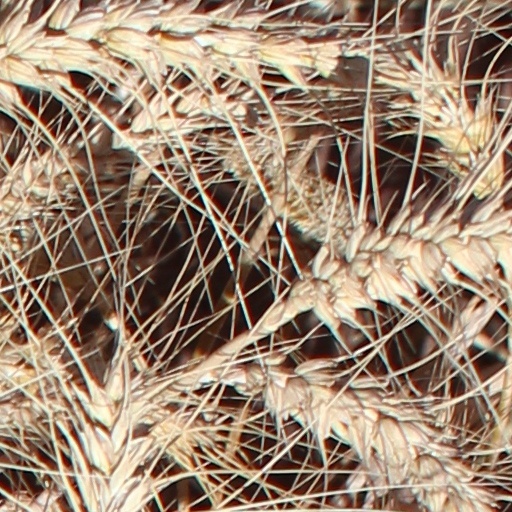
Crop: wheat